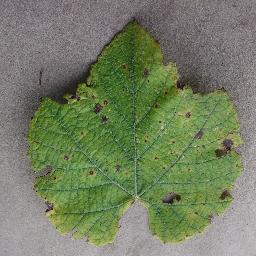
Label: Grape___Leaf_blight_(Isariopsis_Leaf_Spot)